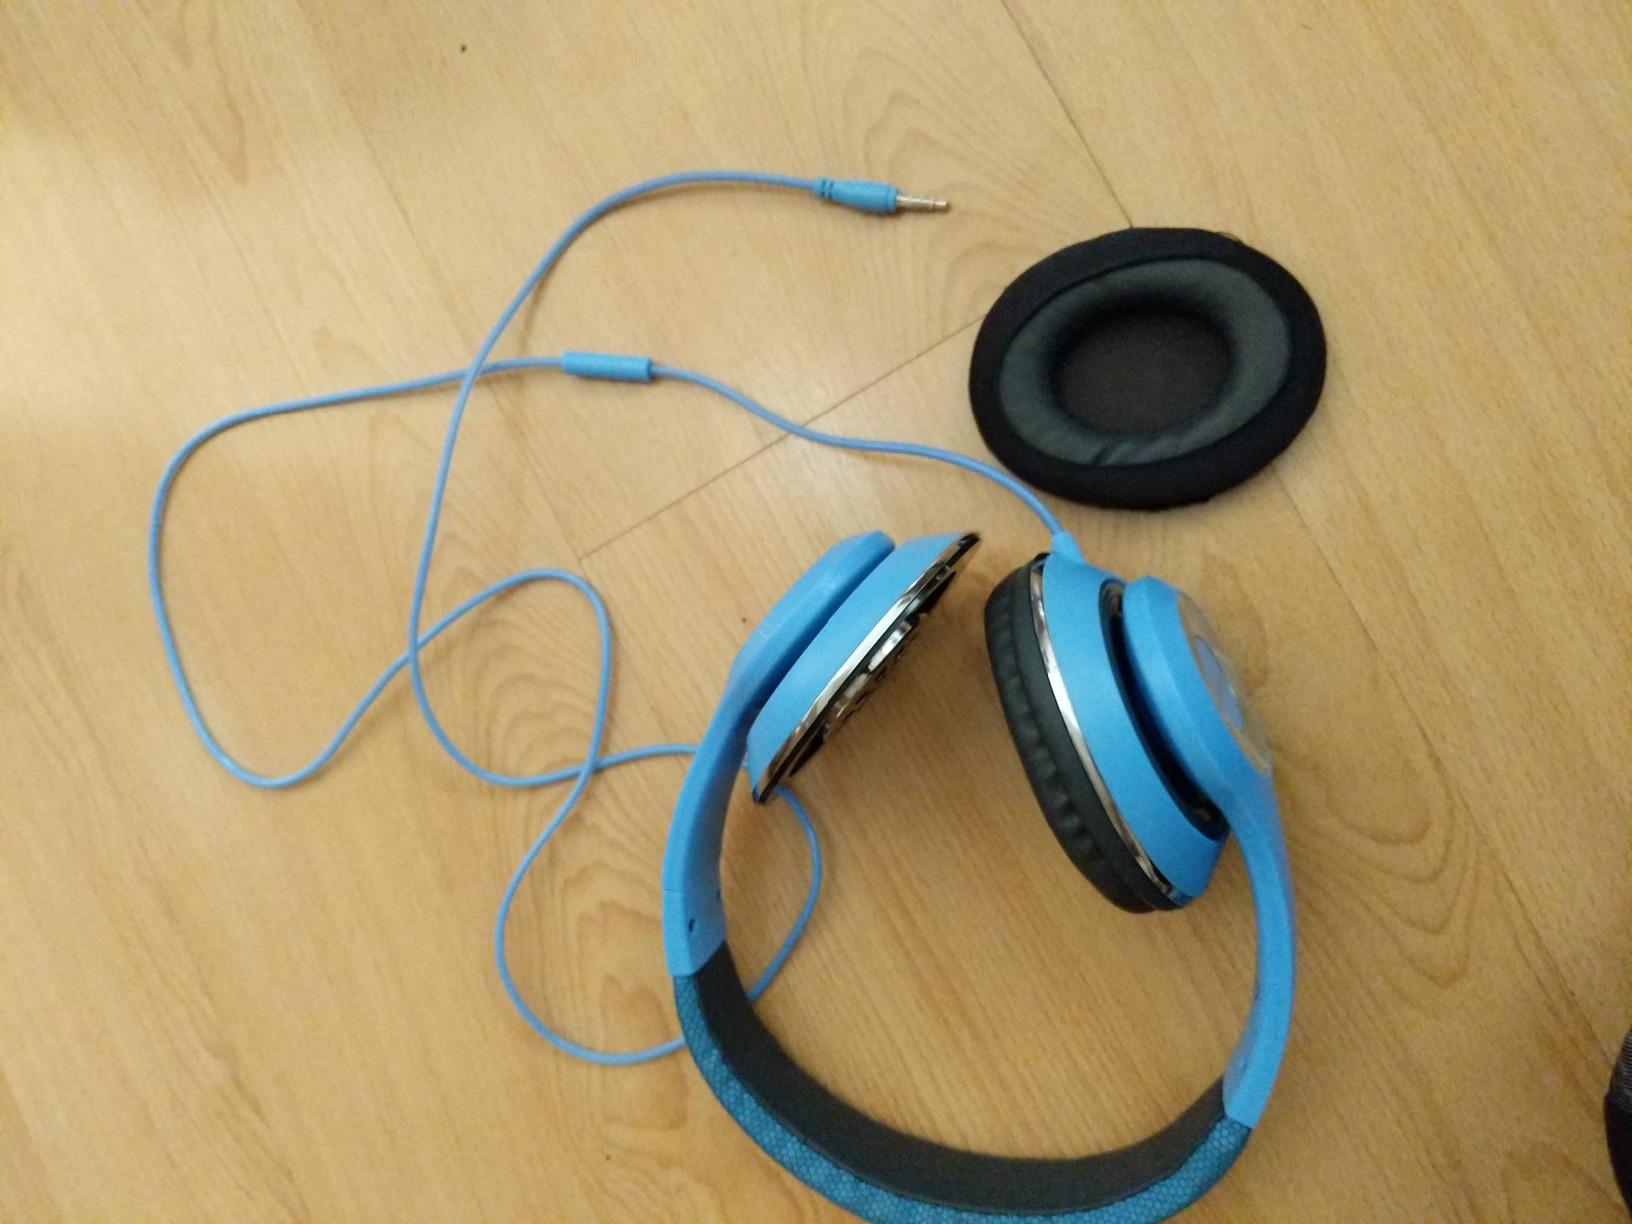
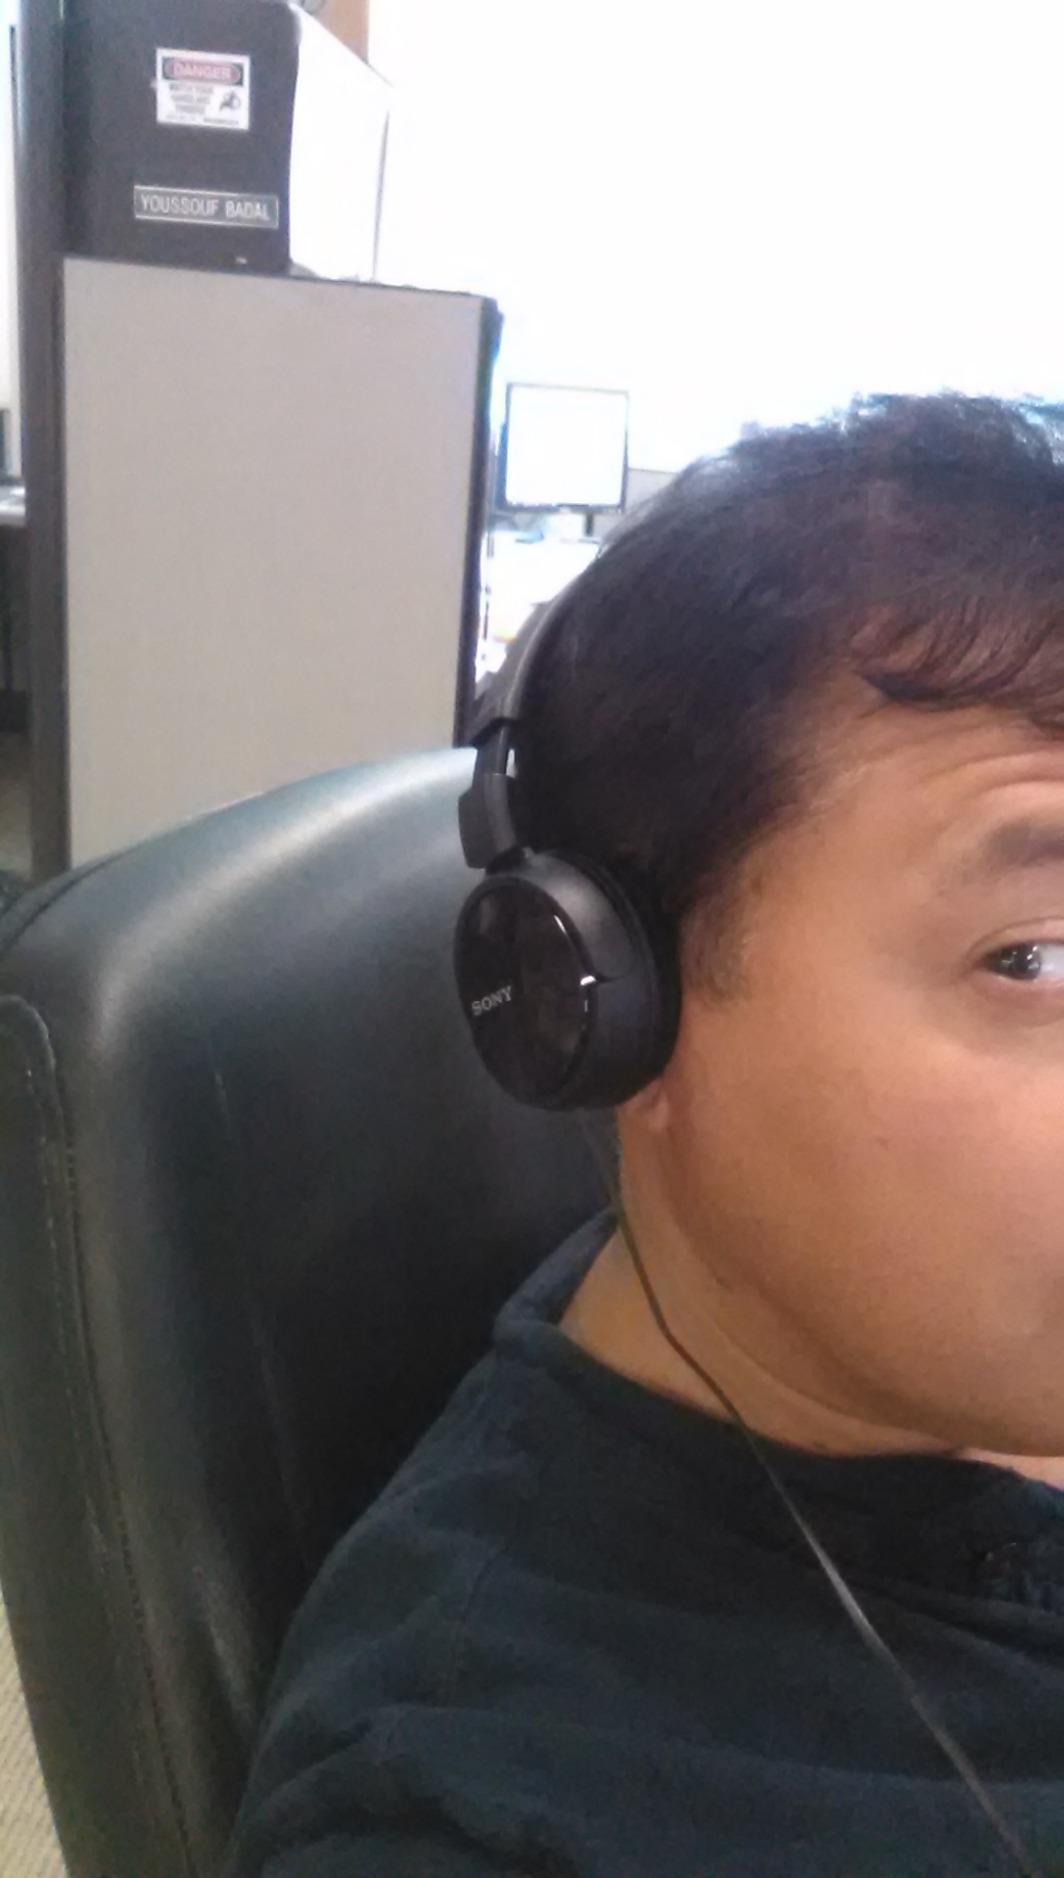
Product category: headphones
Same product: no